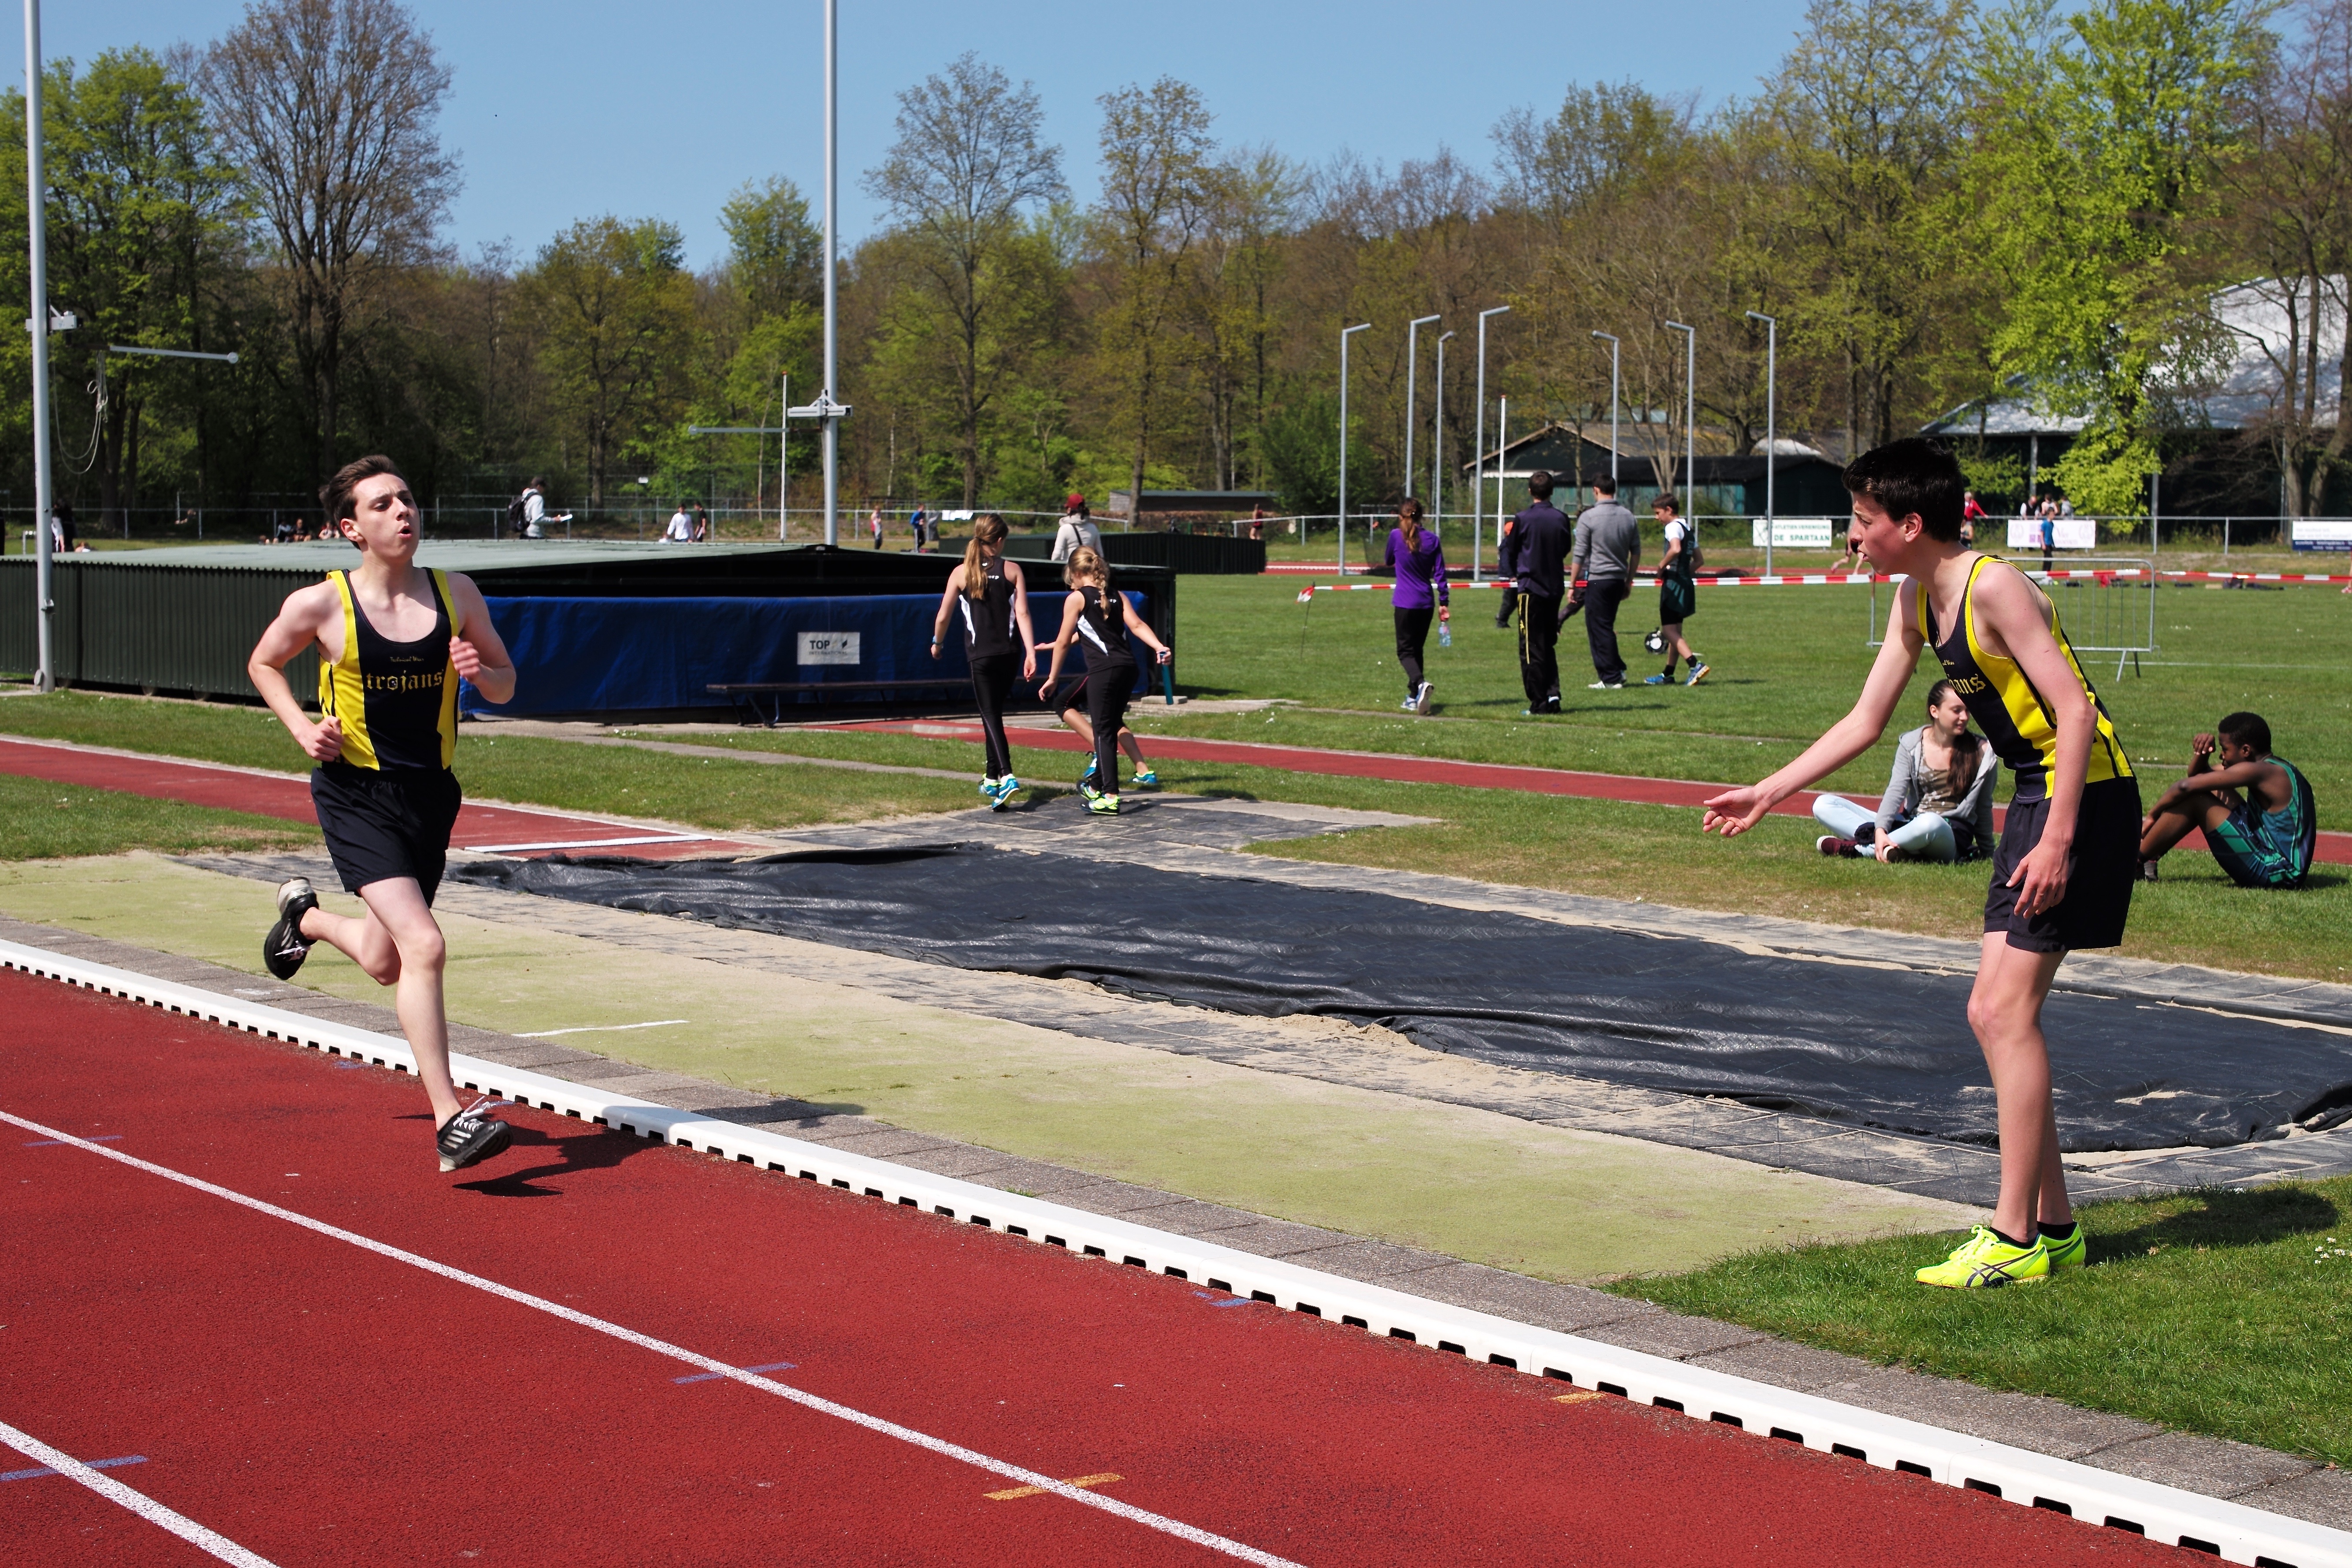
track, run, jumping, runner, ash, race, competition, holland, hague, netherlands, international, girls, m, american, sports, boys, 50, school, runners, junior, leica, 240, summilux, varsity, athletics, meet, sprint, physical exercise, human action, track and field athletics